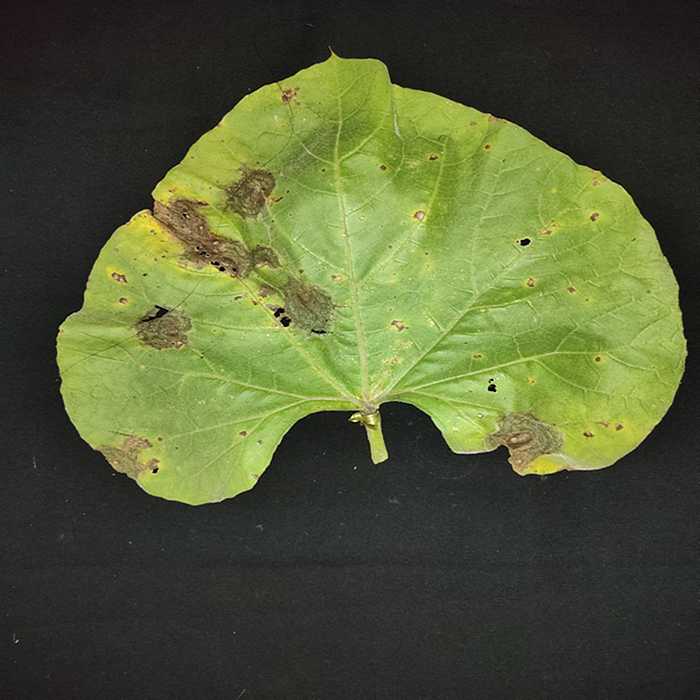
Plant: Bottle gourd
Label: Downey mildew